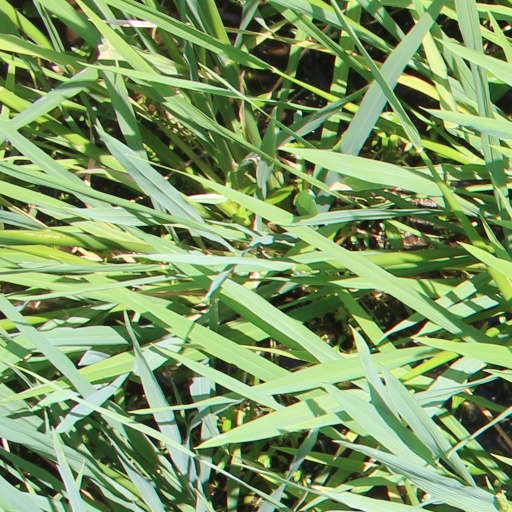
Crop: rice